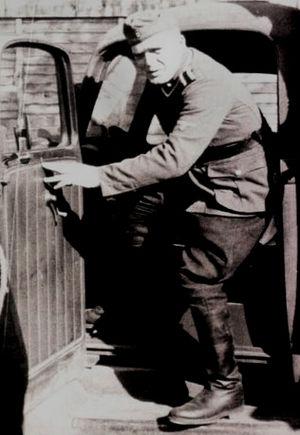
Le camp d'extermination de Treblinka est l'un des camps d'extermination nazis de l’Aktion Reinhard, situé à proximité du village du même nom, à quatre-vingts kilomètres au nord-est de Varsovie, non loin de la ville de Malkinia.